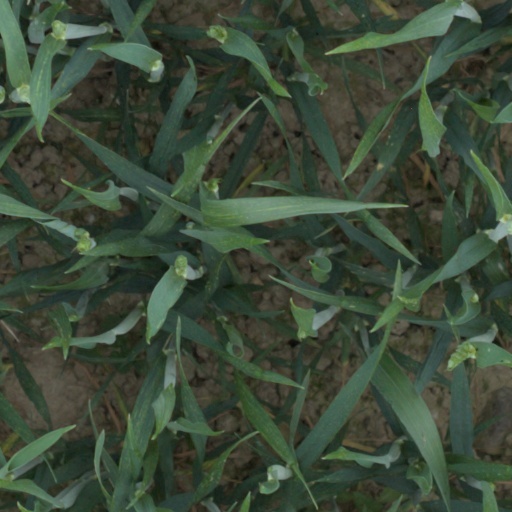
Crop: wheat